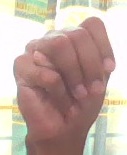
ASL sign: M